Phytomyza ranunculi

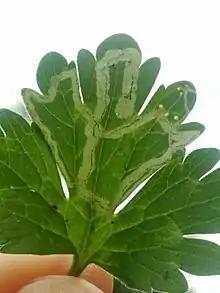
"Phytomyza ranunculi" leaf mine

Eggs are laid on plants in the Ranunculaceae family. The larvae are, primarily, leaf-miners. They form a long, conspicuous white mine with the frass present in close strings.